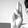
ASL letter: U